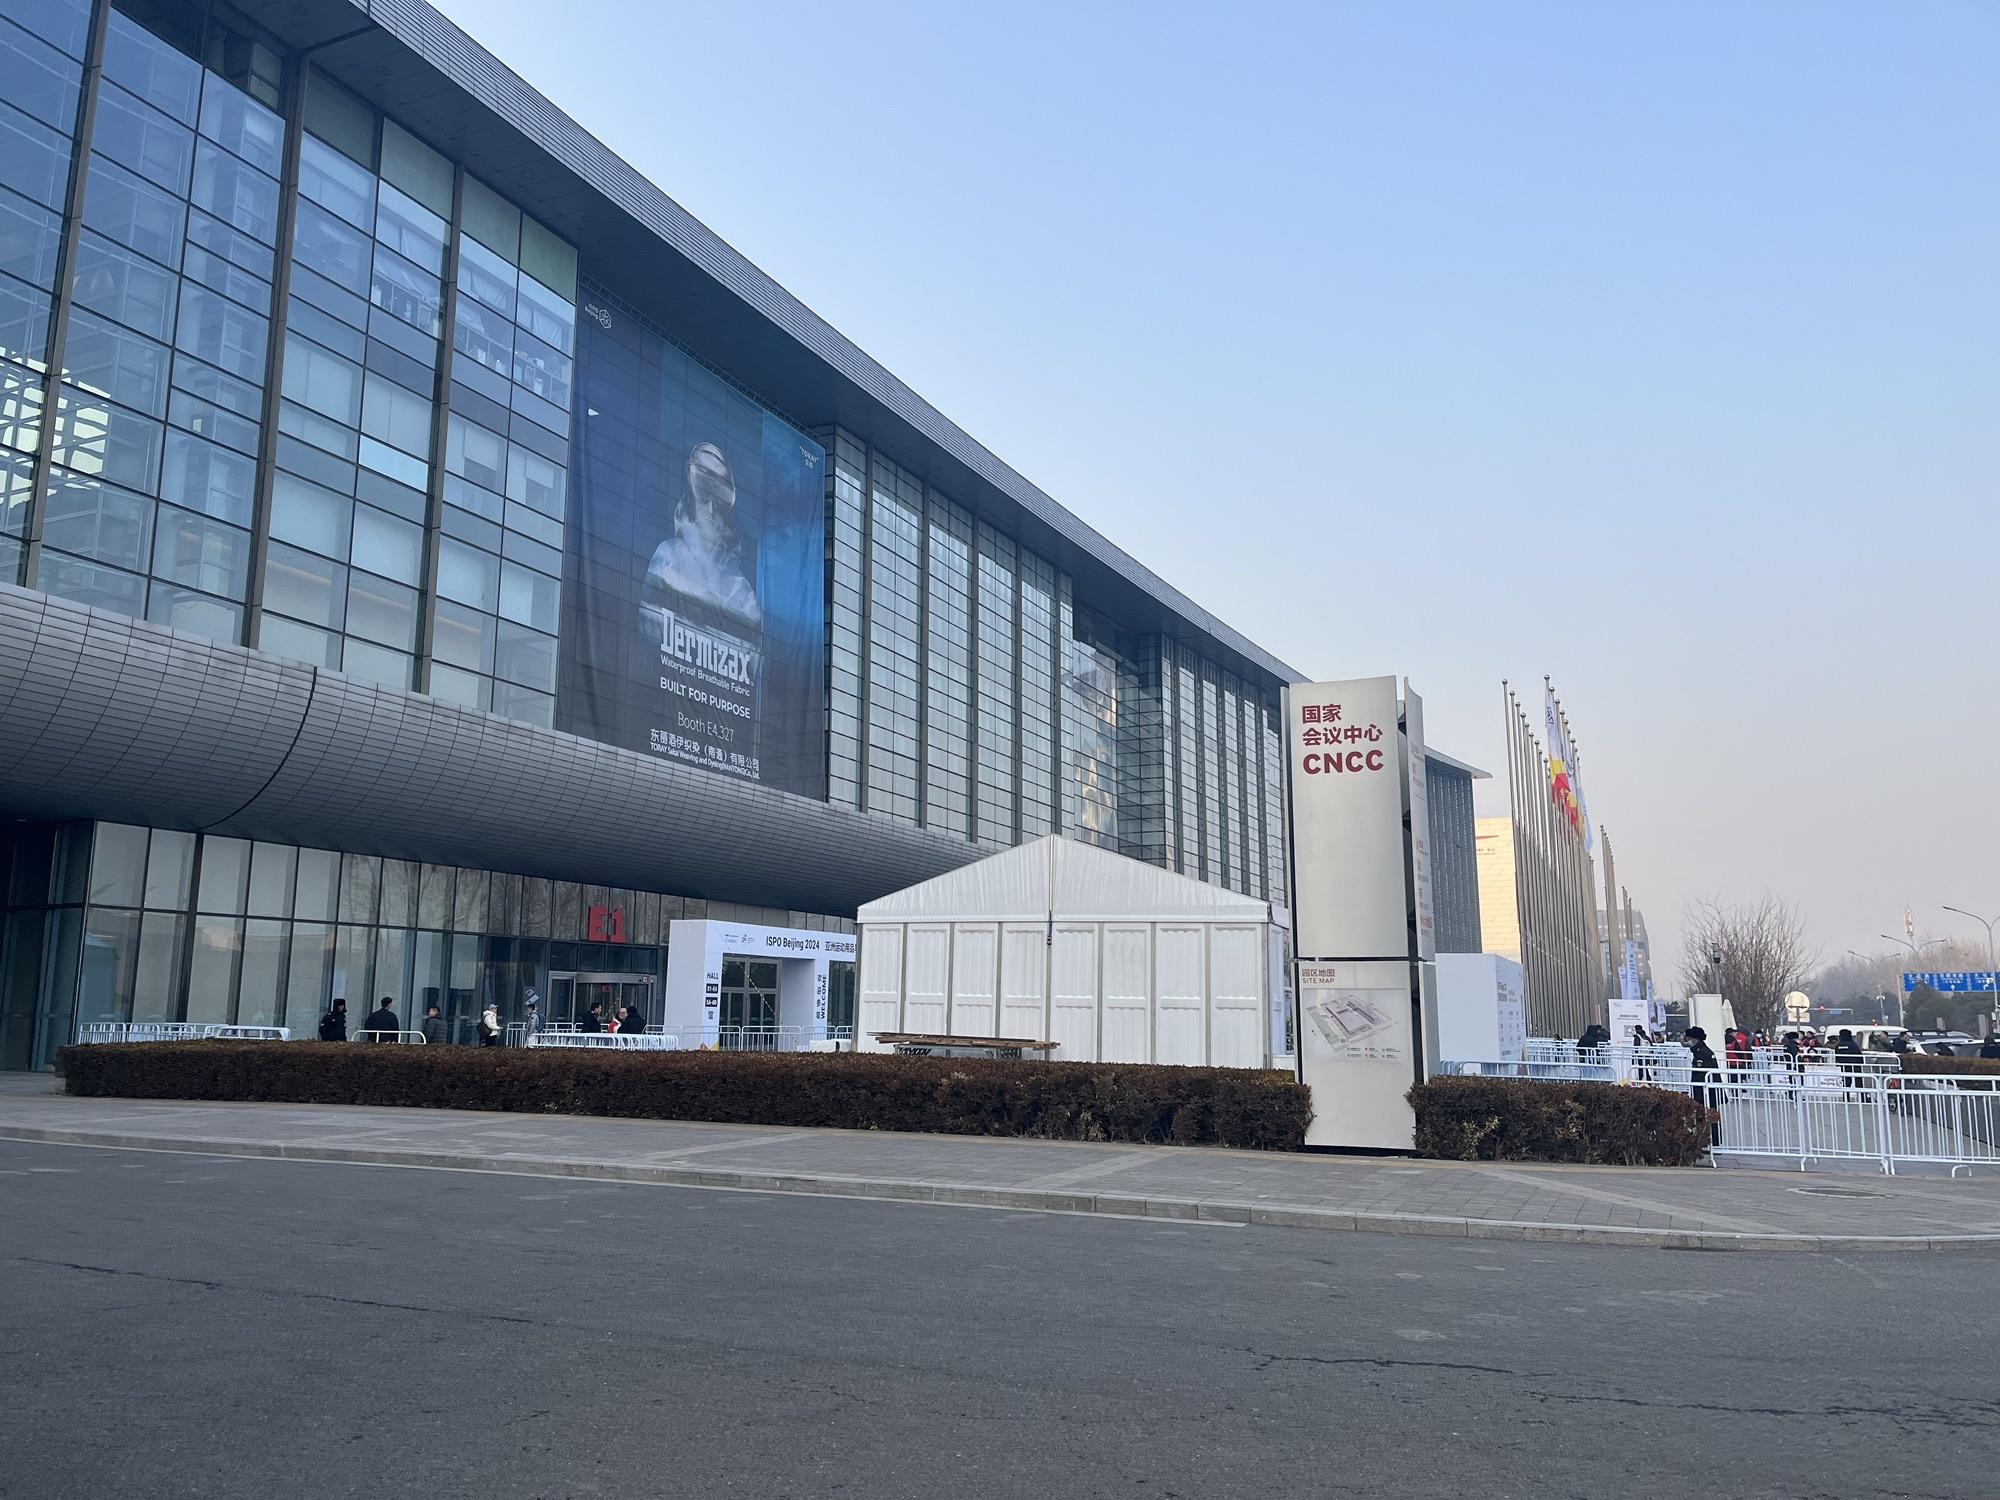
地标名称：国家会议中心
所在城市：北京市·朝阳区